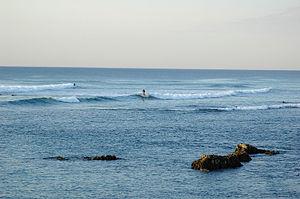
Guéthary est une commune française, située dans le département des Pyrénées-Atlantiques en région Nouvelle-Aquitaine.